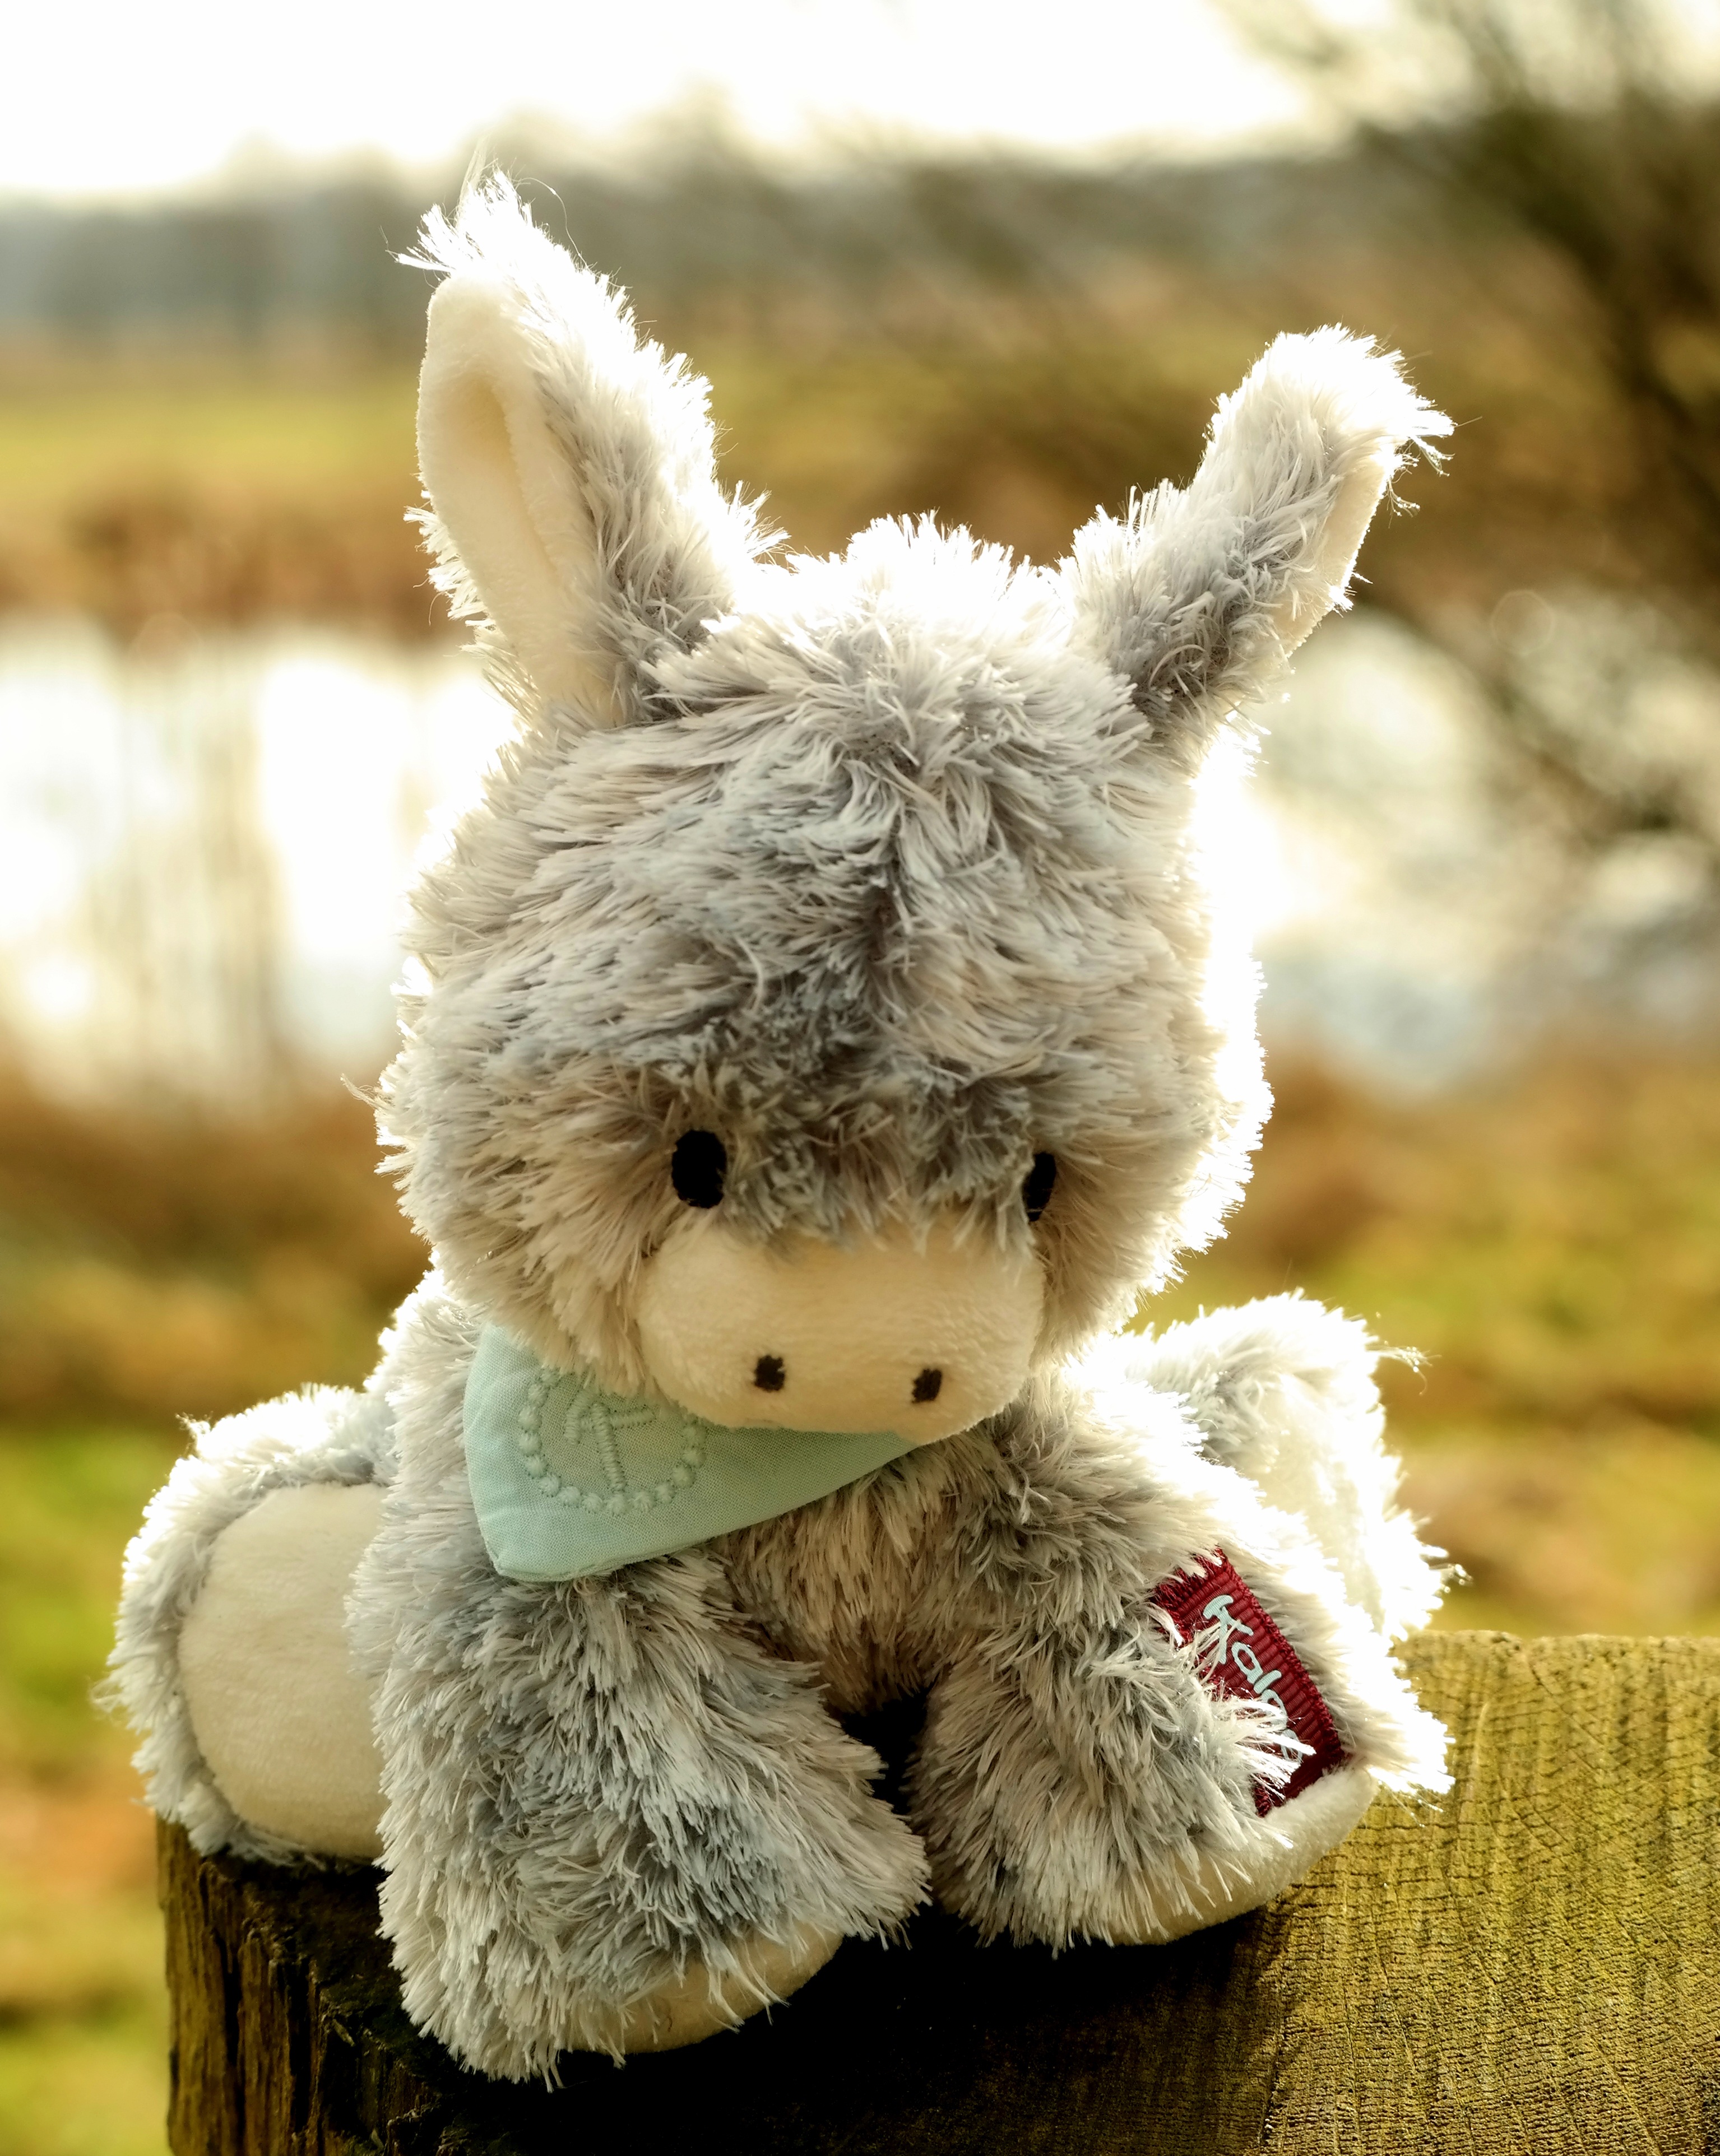
water, pond, bush, fur, mammal, garden, toy, teddy bear, alpaca, donkey, textile, funny, plush, stuffed animal, soft toy, stuffed toy